Whistle

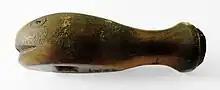
Carved whalebone whistle dated 1821. 8 cm long.

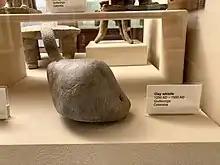
Quillacinga clay whistle, c. 1250–1500 AD, at the Museum of Texas Tech University.

Whistles made of bone or wood have been used for thousands of years. Whistles were used by the Ancient Greeks to keep the stroke of galley slaves.